Fred McRobie

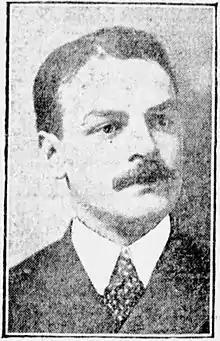
McRobie c. 1903

Frederick Mackenzie McRobie (April 9, 1875 – November 1, 1961) was a Canadian amateur ice hockey player for the Montreal Victorias in the 1890s, playing defense. He won the Stanley Cup with the Victorias in 1899.